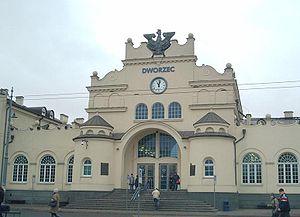
Lublin est une ville de Pologne, chef-lieu de la voïvodie de Lublin.